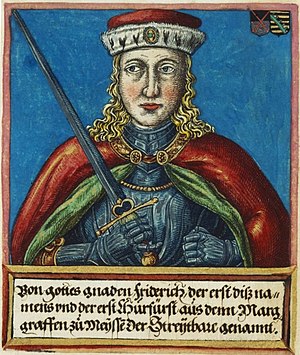
Frederik 1. af Sachsen
Frederik den Stridbare
Frederik 1., også kaldet Frederik den Stridbare, var markgreve af Meissen fra 1407 til 1428 og kurfyrste af Sachsen fra 1423 til 1428.